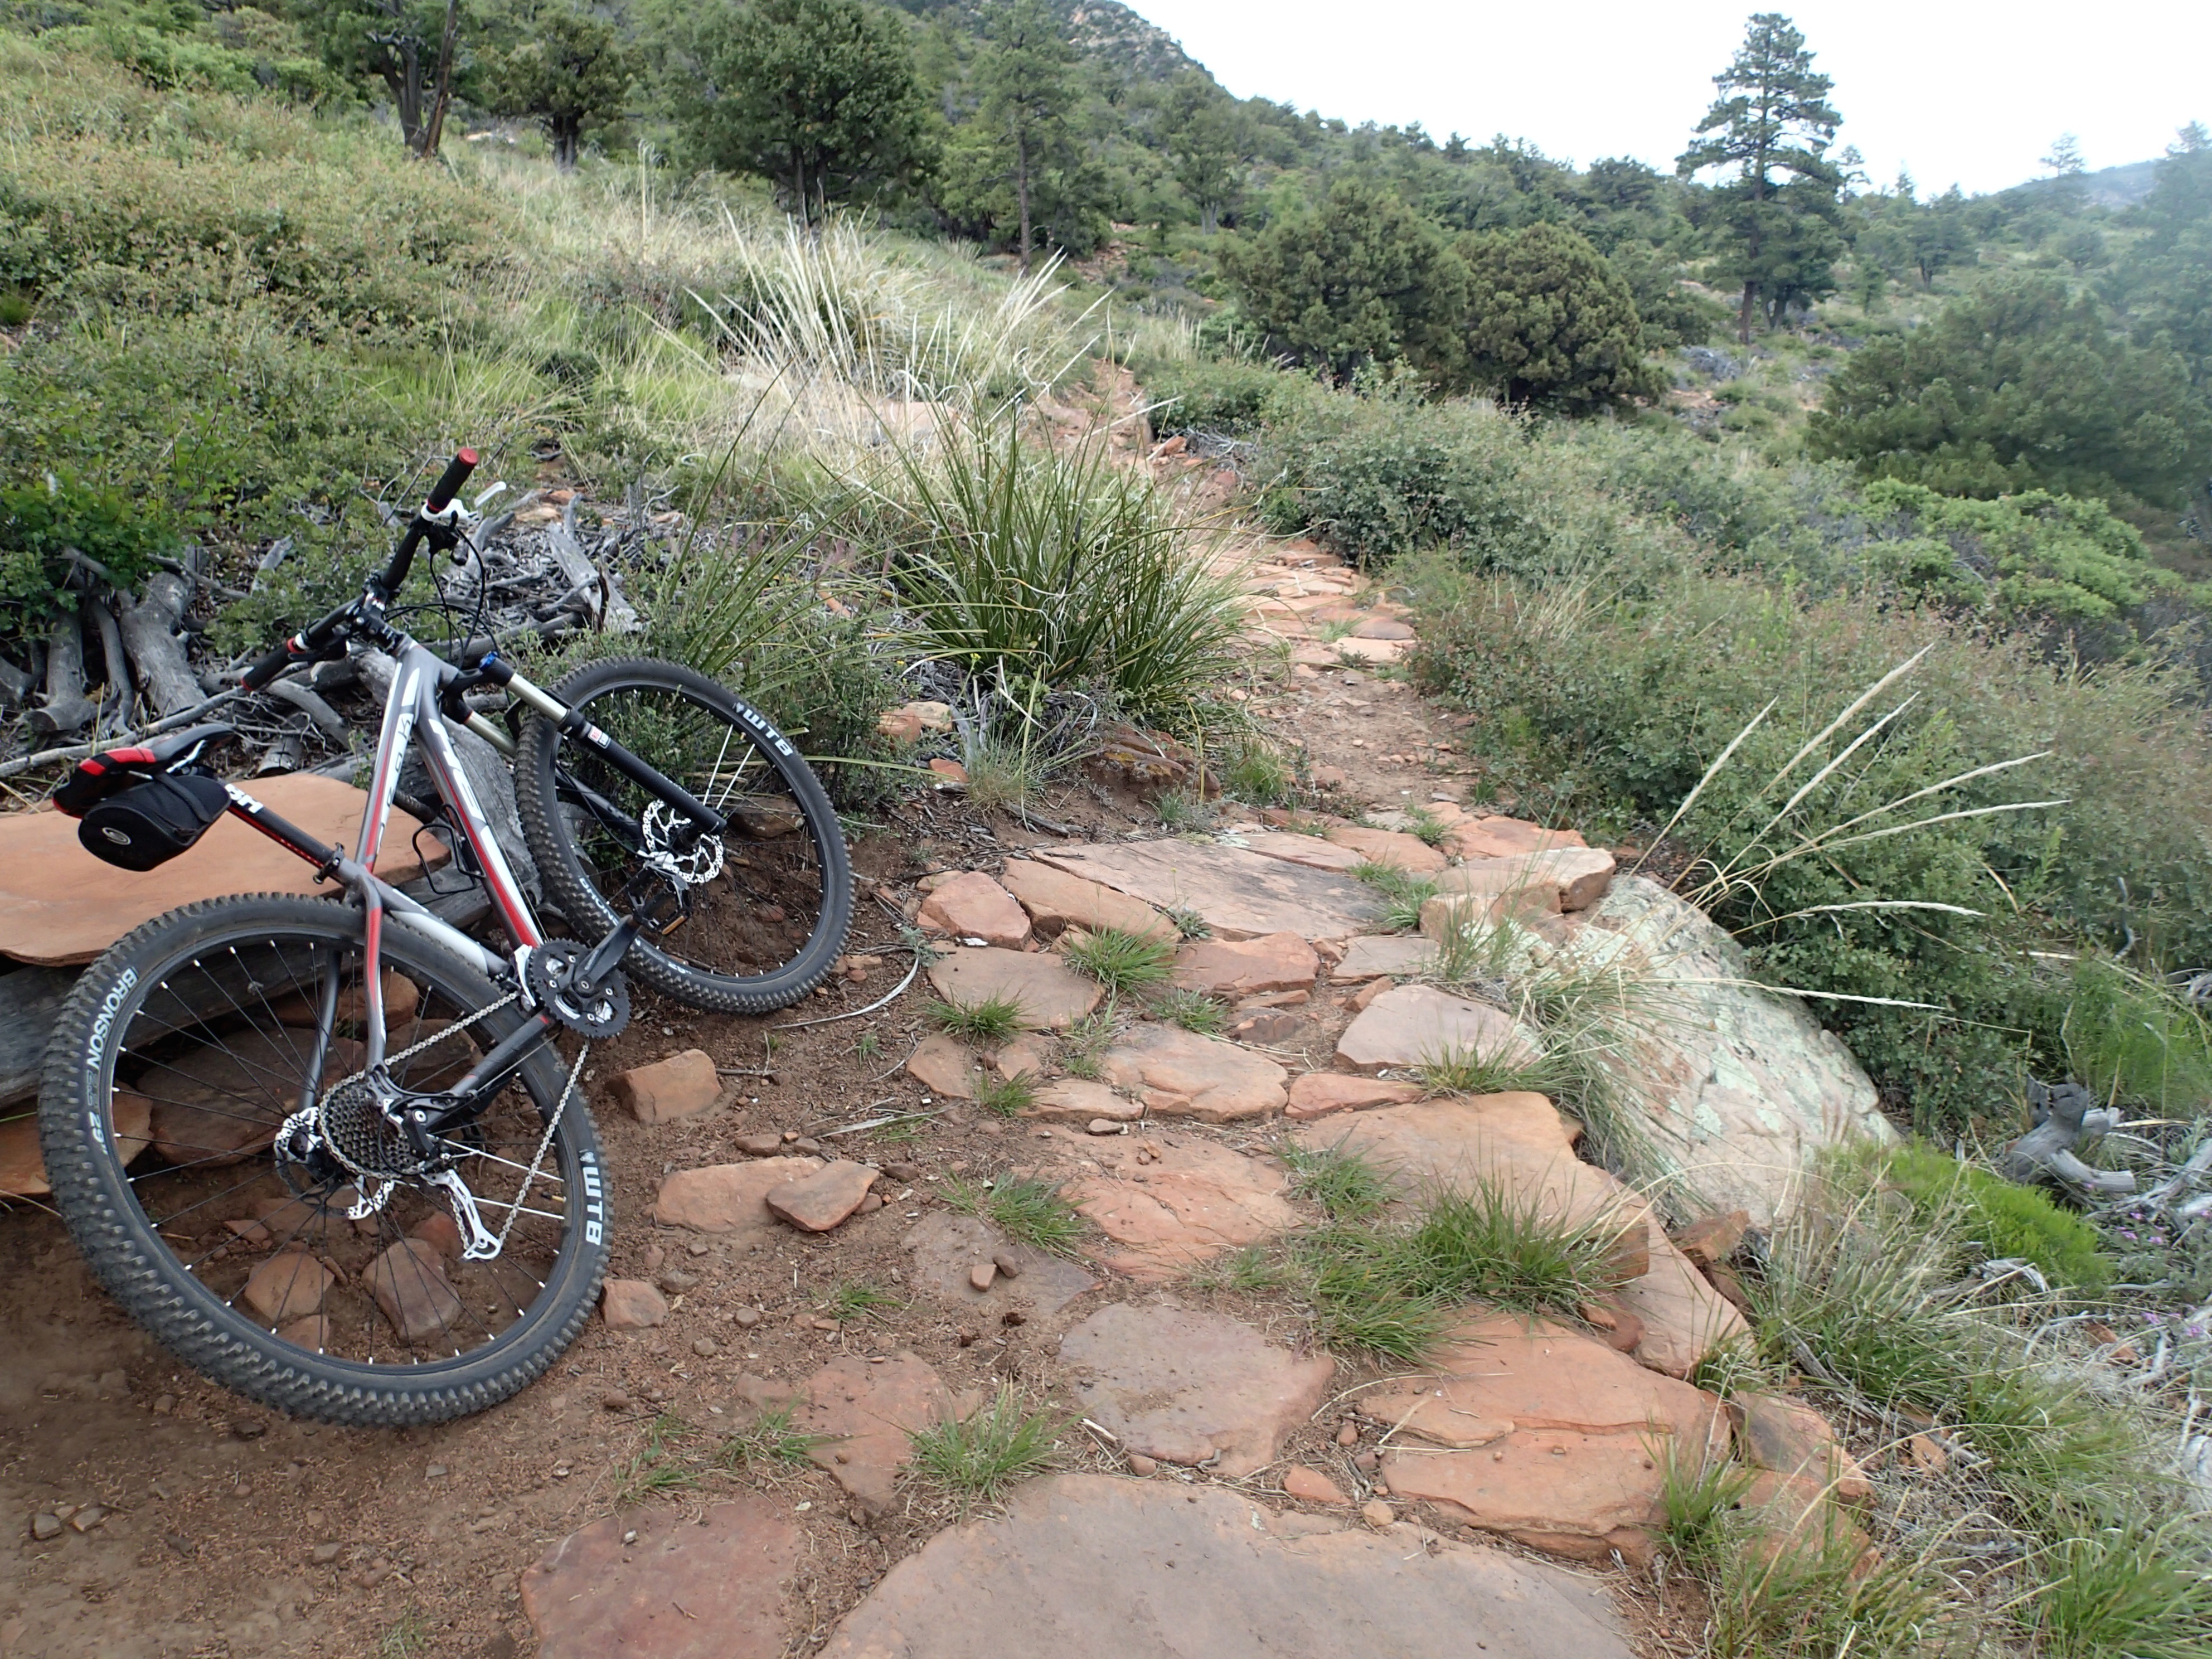
trail, bicycle, vehicle, soil, extreme sport, sports equipment, mountain bike, cycling, freeride, enduro, mountain biking, cycle sport, downhill mountain biking, off roading